Kharatara Gaccha

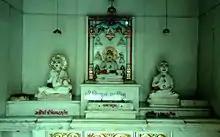
Dada Gurus of Kharatara Gaccha; Jinadatta Suri (centre), Jinakushal Suri (right) and Jinachandra Suri Manidhari (left)

Kharatara Gaccha is one of Śvetāmbara Murtipujaka Gacchas. It is also called the Vidhisangha (the Assembly) or Vidhimarga (Path of Proper Conduct), as they regard their practices as scripturally correct.